Île Saint-Louis

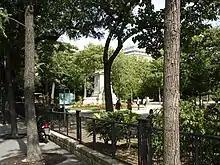
Gardens of Square Barye

The Church of Saint-Louis-en-l'Île, at 19 bis rue Saint-Louis-en-l'Ile, is the only church on the island. It was designed by the architect François Le Vau younger brother of the better-known royal architect Louis Le Vau. It was the only building he designed. The first stone was placed on 1 October 1664 by the Archbishop of Paris, but work was delayed by a shortage of funds and it was not completed until 14 July 1726.